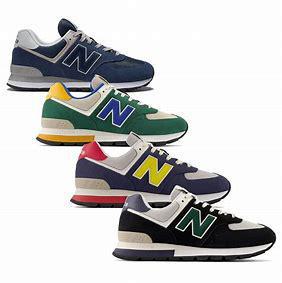
Brand: New
Model: Balance ML574